Good Friday

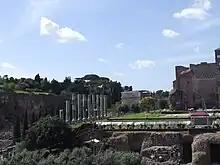
Canopy erected at the "Temple of Venus and Rome" during the "Way of the Cross" ceremony in Rome

The Catholic Church regards Good Friday and Holy Saturday as the Paschal fast, in accordance with Article 110 of Sacrosanctum Concilium. In the Latin Church, a fast day is understood as having only one full meal and two collations (a smaller repast, the two of which together do not equal the one full meal) – although this may be observed less stringently on Holy Saturday than on Good Friday.